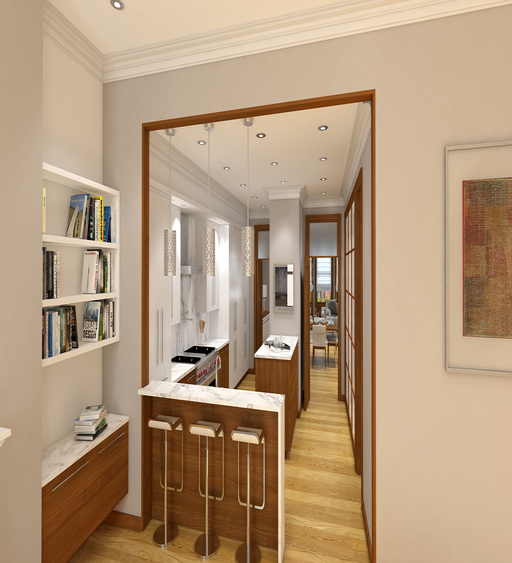
this is a rendering looking from the family room into the kitchen .